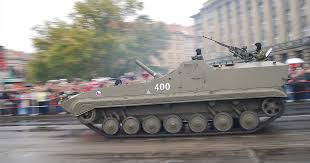
Label: BMP